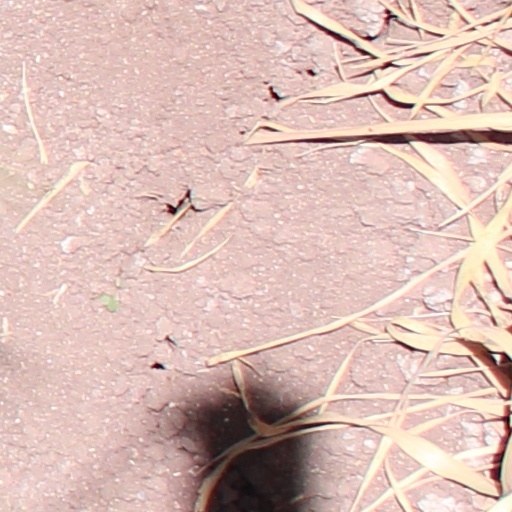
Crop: wheat